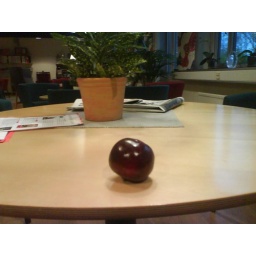
really red apple in teachers room